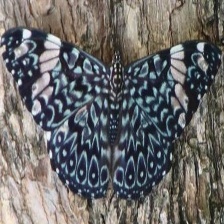
Species: RED CRACKER